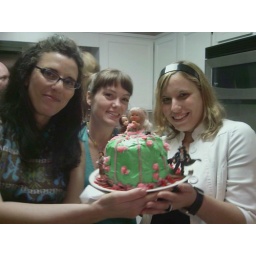
girls with cake. and a girl in a cake.